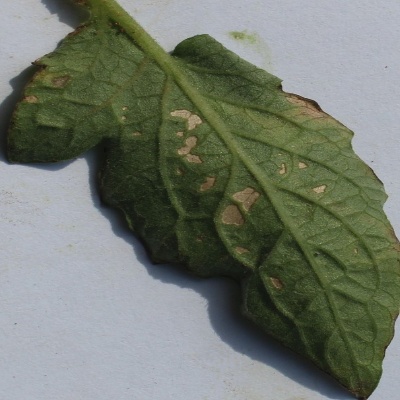
Crop: Tomato
Condition: septoria leaf spot